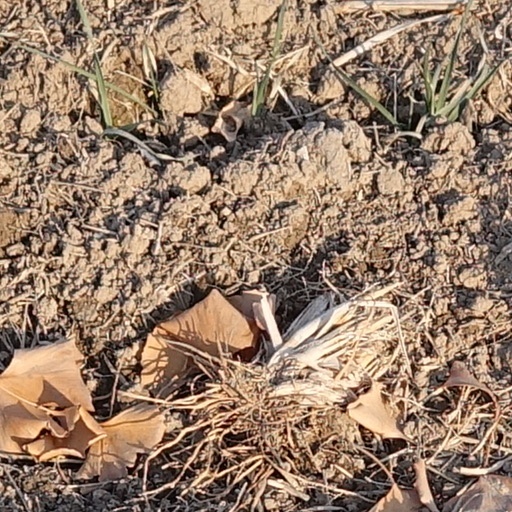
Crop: wheat